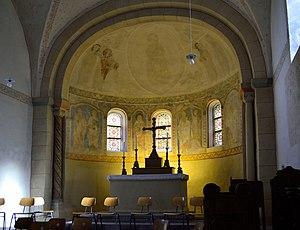
L'église Saint-Kilian est une église catholique paroissiale située à Lügde dans l'arrondissement de Lippe. De proportions remarquables, cette église romane est inscrite à la liste des monuments protégés. Elle est dédiée à saint Kilian.